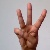
The image shows a hand gesture representing the letter 'W' in Indian Sign Language.